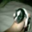
Label: dog